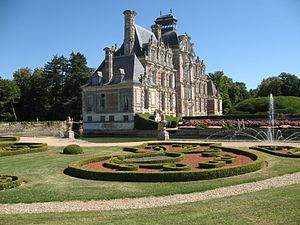
Château de Beaumesnil, à Beaumesnil dans l'Eure
Le château de Beaumesnil est situé dans la commune de Beaumesnil, département de l’Eure, en Normandie.
Jean Mallard de La Varende Agis de Saint-Denis, plus connu sous la forme brève Jean de La Varende, né le 24 mai 1887 à Chamblac et mort le 8 juin 1959 à Paris, est un écrivain français.